Fort Rosalie

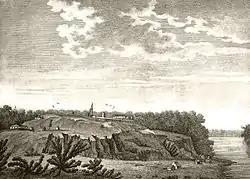
Drawing of Fort Rosalie, on the Natchez bluff, above the Mississippi River, date unknown

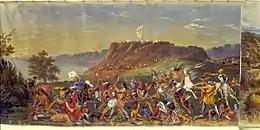
The Natchez Revolt of 1729 with Fort Rosalie in the background from a panoramic painting by John Egan, circa 1850

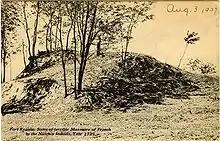
A postcard of the ruins of Fort Panmure, 1907

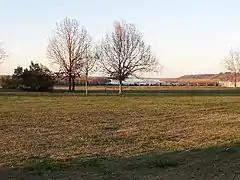
The site where the fort once stood

Fort Rosalie was built by the French in 1716 within the territory of the Natchez Native Americans as part of the French colonial empire in the present-day city of Natchez, Mississippi.